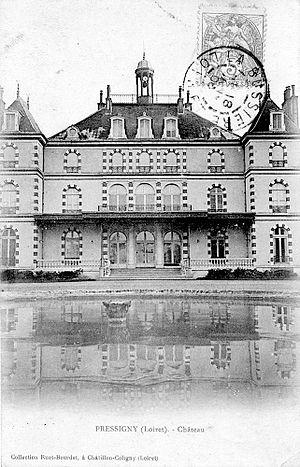
Le château de La Valette est un château français situé sur le territoire de la commune de Pressigny-les-Pins, dans le département du Loiret en région Centre-Val de Loire.